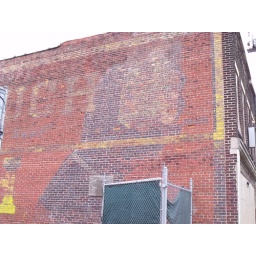
Multiple Mail Pouch signs on an empty building on South High Street in Columbus